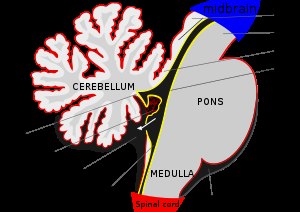
Rhombencephalon
Skema over loftet af den fjerde ventrikel.
Rhombencephalon eller baghjernen er en udviklingsmæssig kategorising af dele af centralnervesystemet hos hvirveldyr. Det inkluderer medulla, pons og lillehjerne. Sammen står de for vitale kropsmæssige processser.